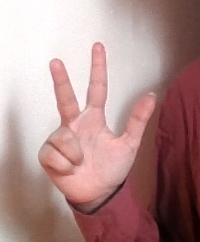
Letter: al